Ancient Greek temple

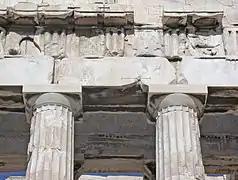
Entablature on the west side of the Parthenon

Placed on the stylobate are the vertical column shafts, tapering towards the top. They are normally made of several separately cut column drums. Depending on the architectural order, a different number of flutings are cut into the column shaft: Doric columns have 18 to 20 flutings, Ionic and Corinthian ones normally have 24. Early Ionic columns had up to 48 flutings. While Doric columns stand directly on the stylobate, Ionic and Corinthian ones possess a base, sometimes additionally placed atop a plinth.